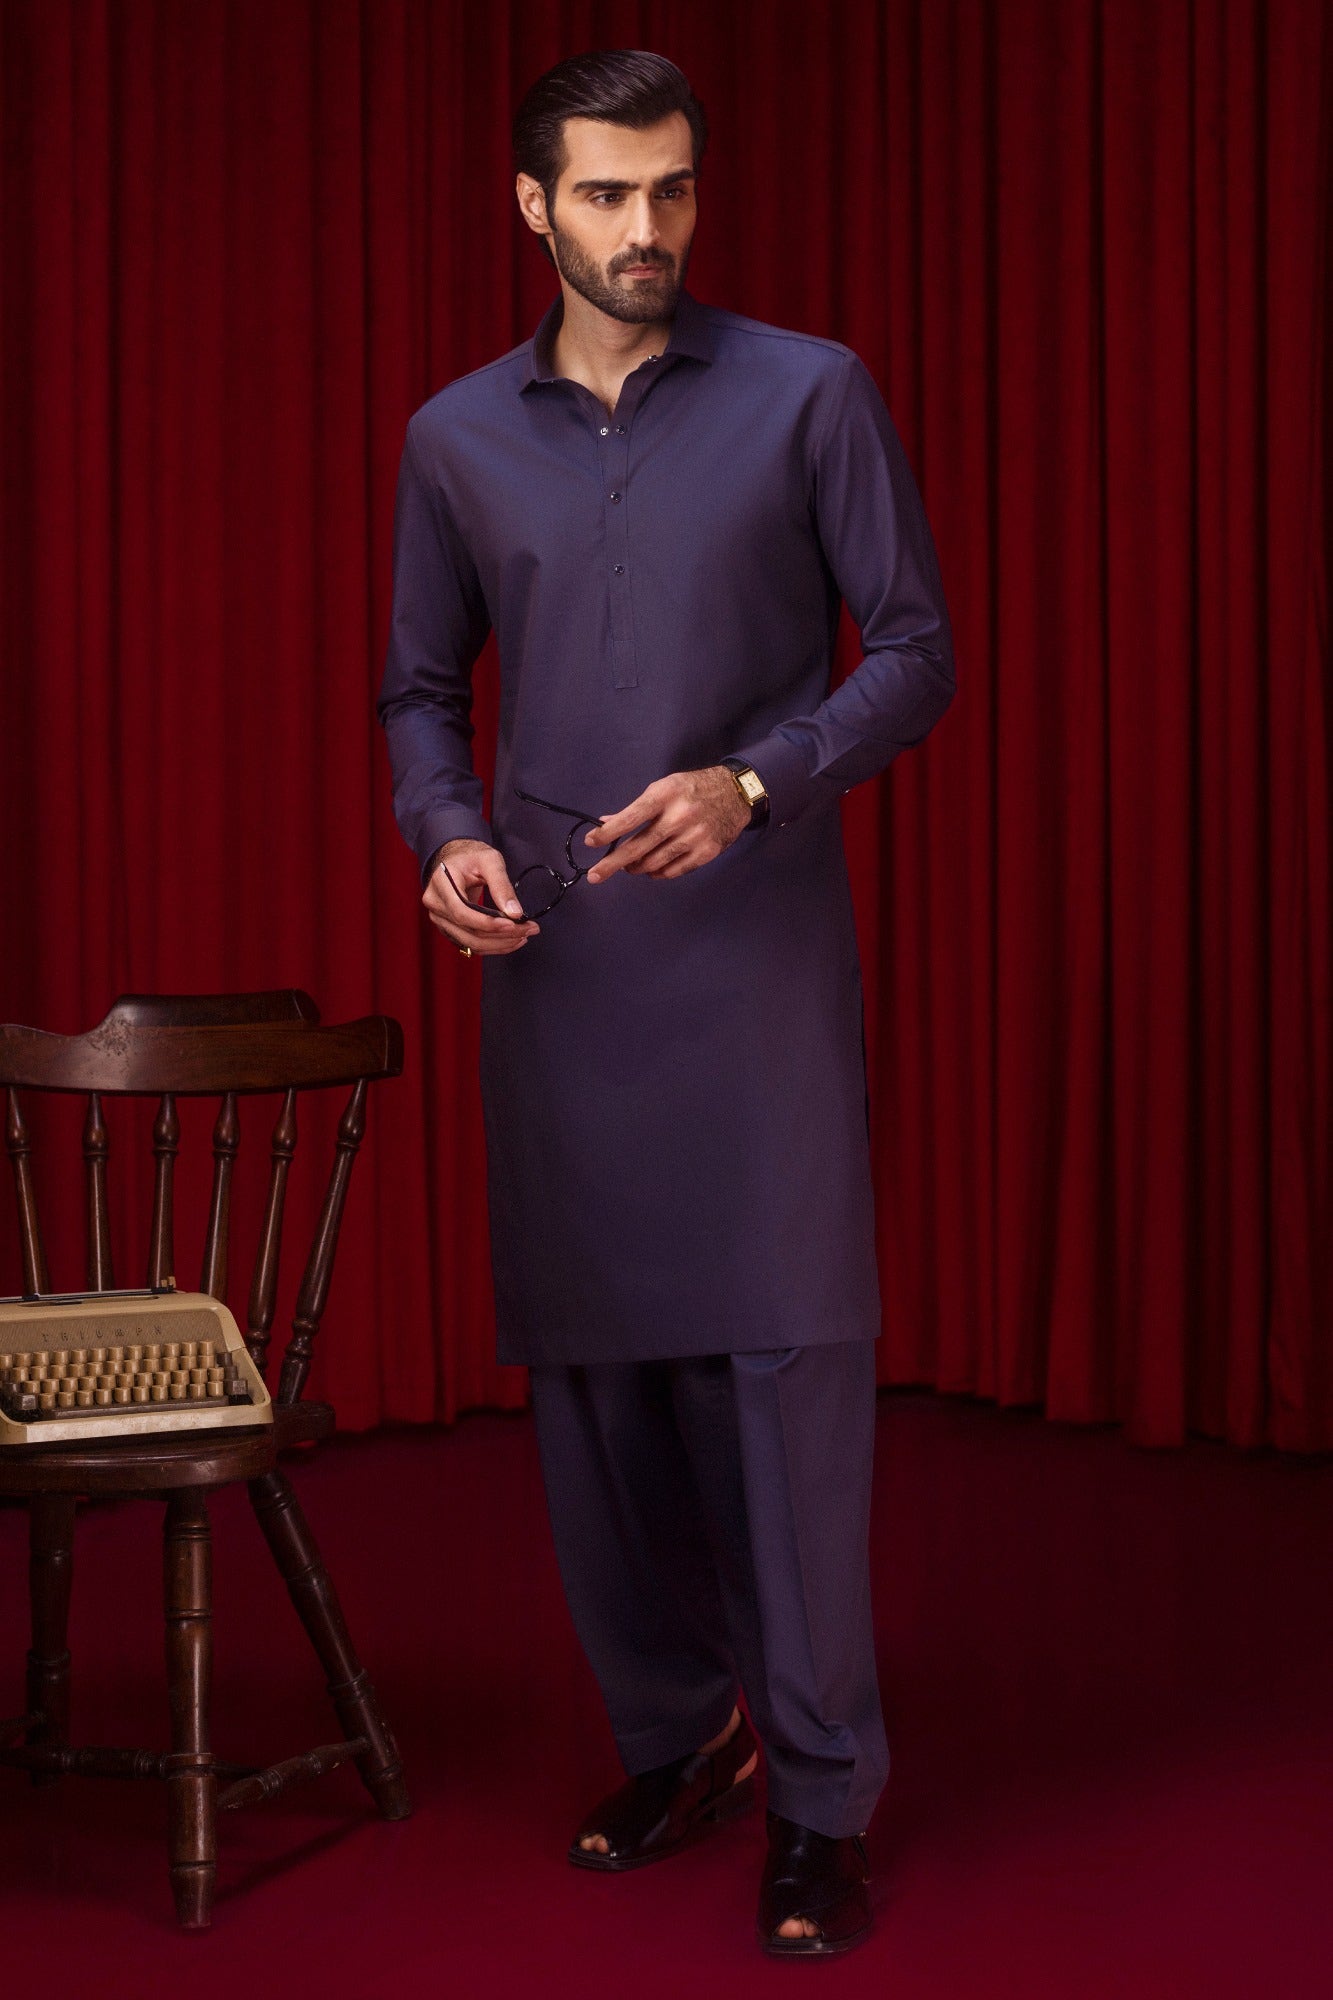
blue kurta pajamas